March 2012 Gaza–Israel clashes

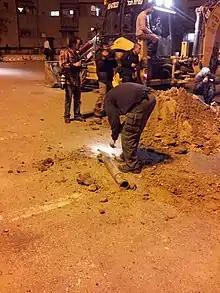

An informal ceasefire was reached early on March 13. Palestinians fired at least 7 rockets and 10 mortars at Israel throughout the day. Particulars of individual attacks: